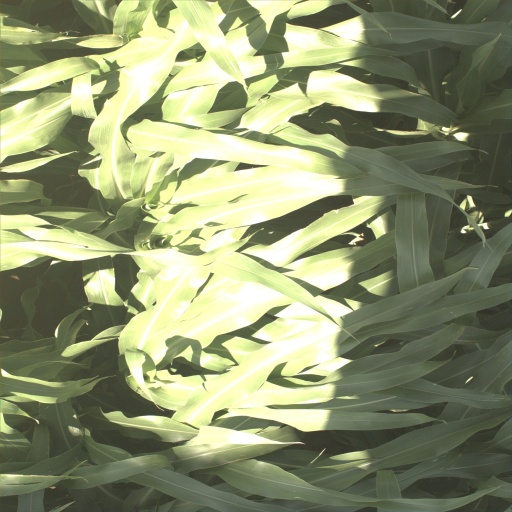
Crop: sorghum